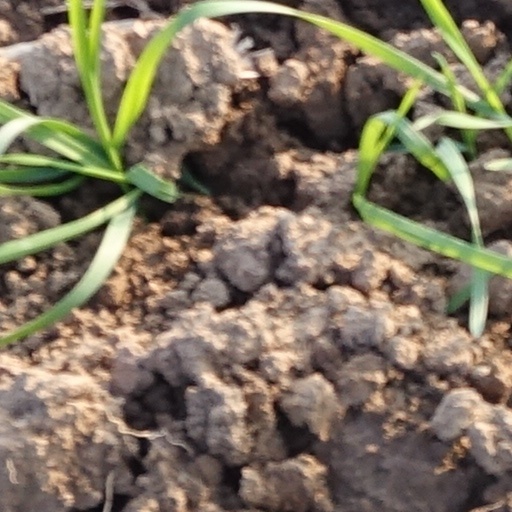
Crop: wheat